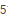
Number: 5